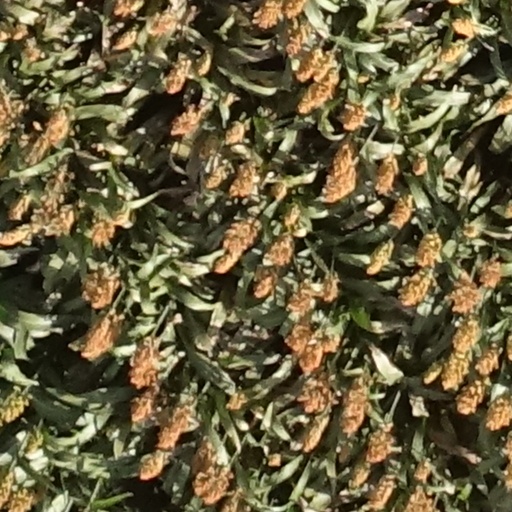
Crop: sorghum